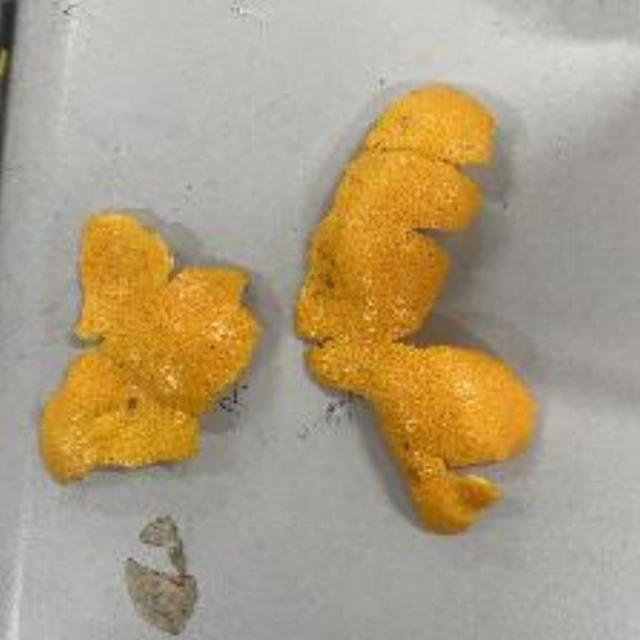
Label: peels